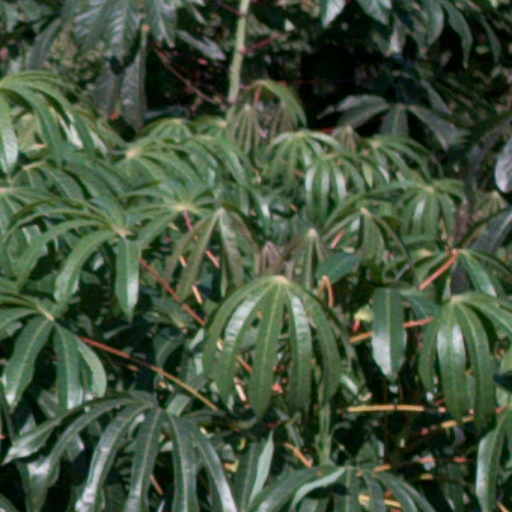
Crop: cassava